Dora Zaslavsky

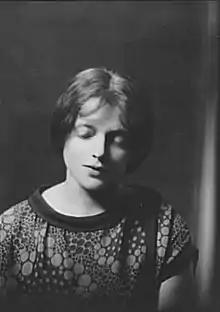
Dora Zaslavsky Koch

Dora Zaslavsky Koch (July 18, 1904 – September 9, 1987) was a Russian-born American pianist who was one of the first graduates of and later a teacher at the Manhattan School of Music.